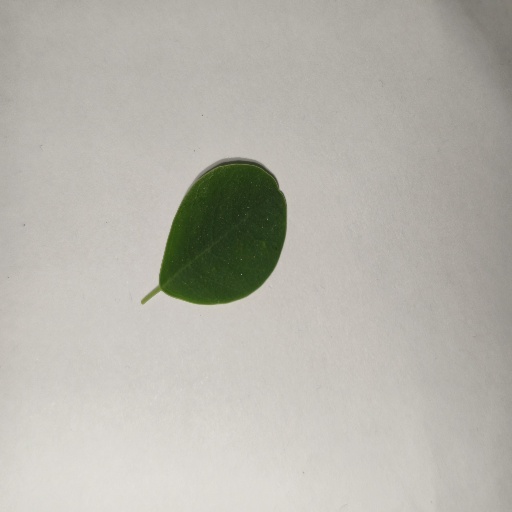
Species: Sojina
Leaf condition: Healthy Leaf